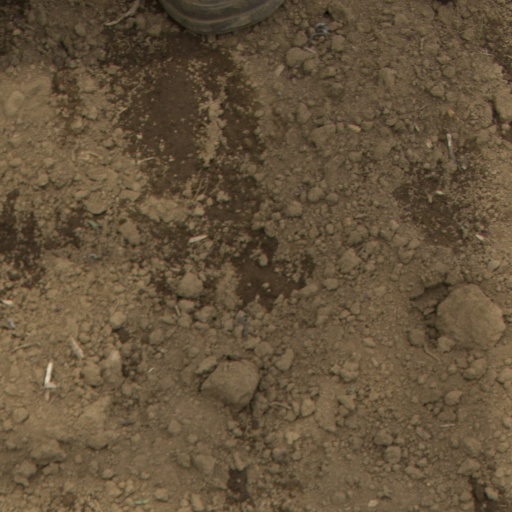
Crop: Jerusalem artichoke